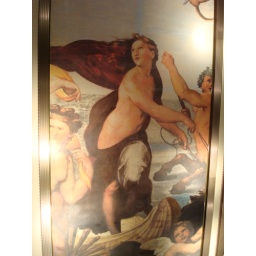
With the exception of the glass elevators in the atrium, all of the elevator doors (and interiors) on the ship are decorated in this style.